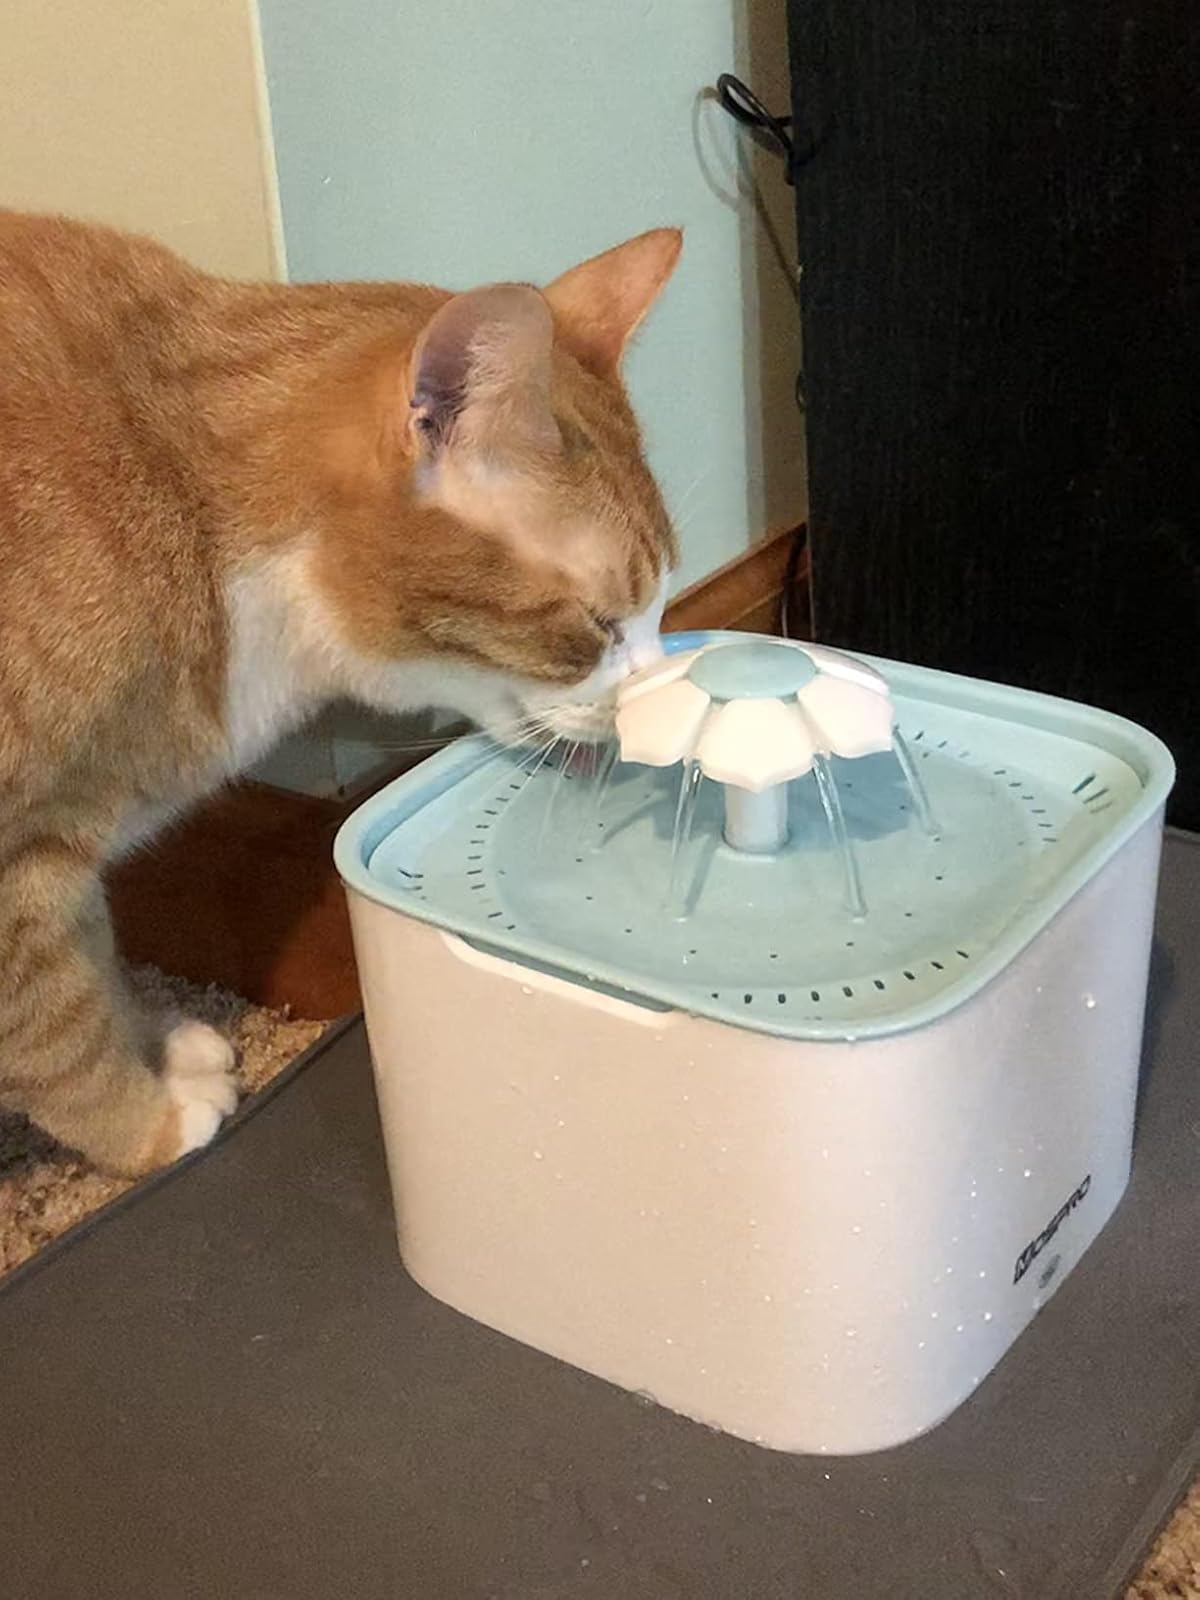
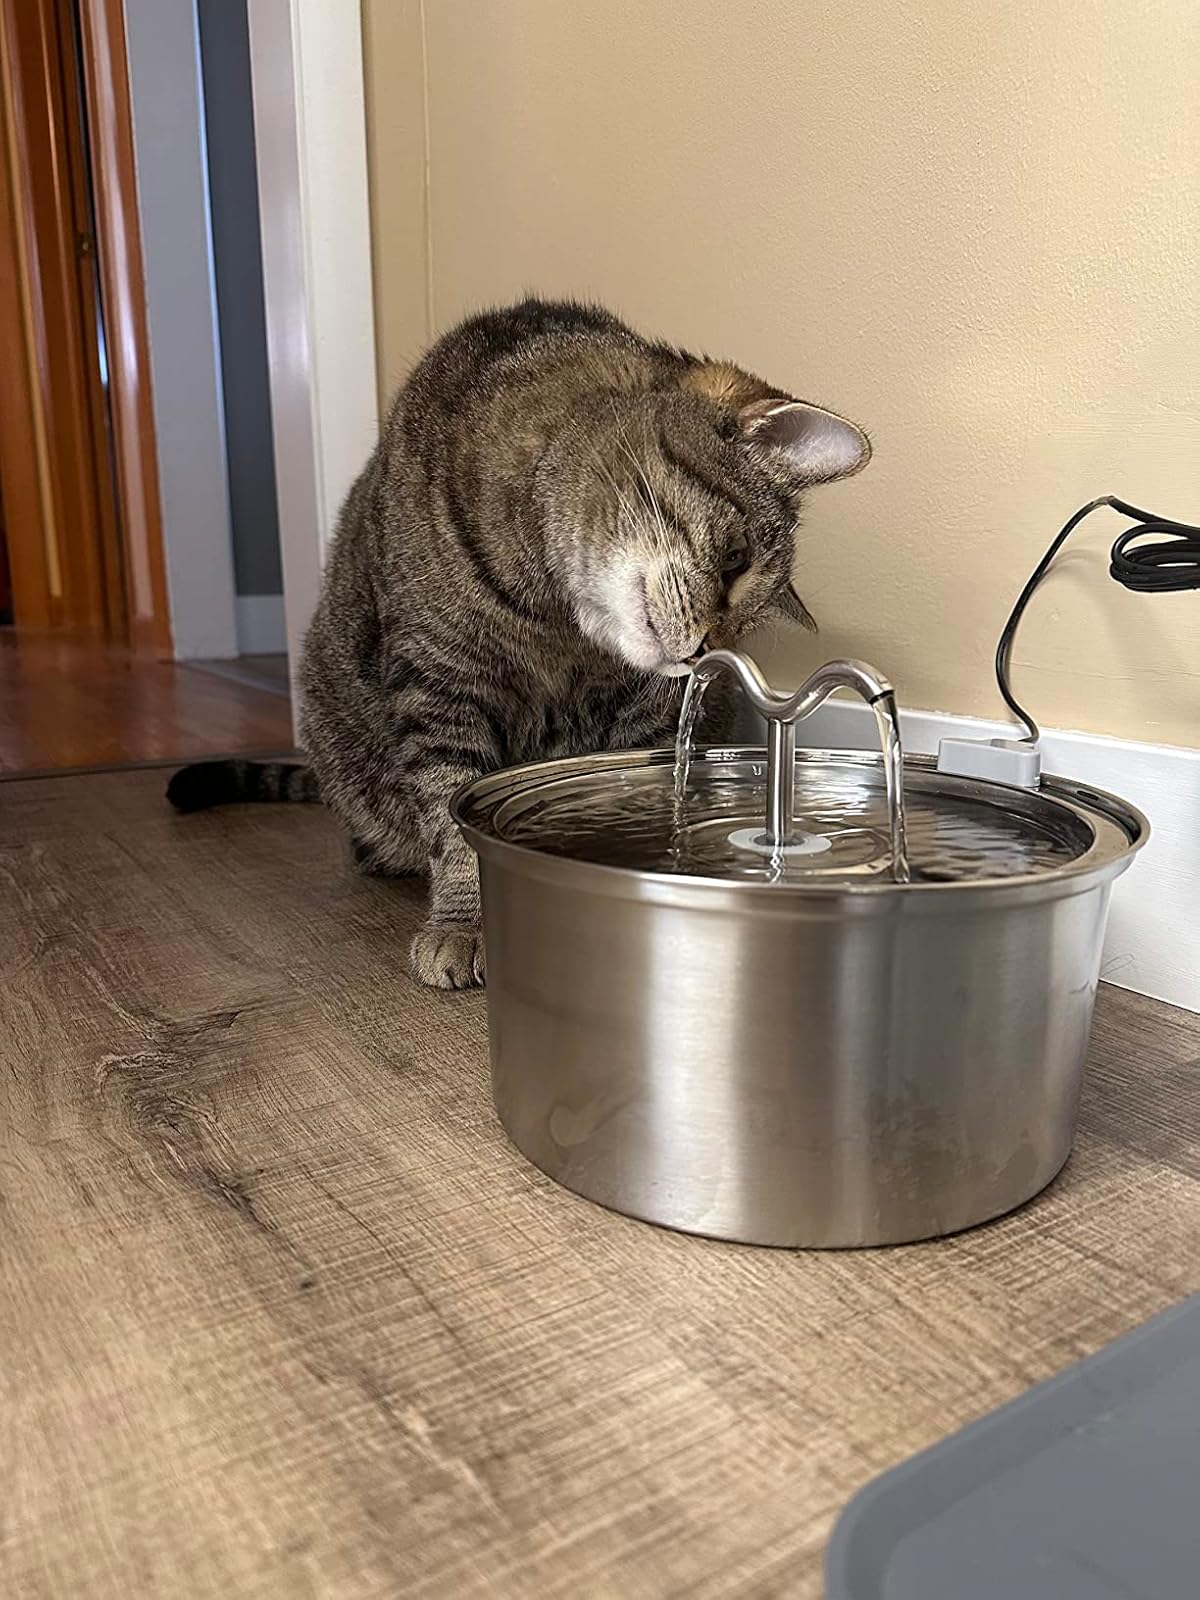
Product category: items_bowl
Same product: no